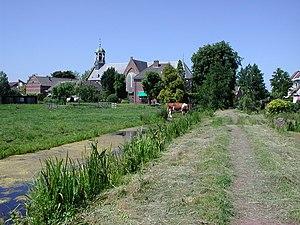
Waarder est un village de la commune néerlandaise de Reeuwijk, dans la province de la Hollande-Méridionale. Le 1ᵉʳ janvier 2008, le village comptait 1 647 habitants.